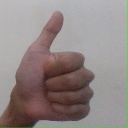
अक्षर: थ